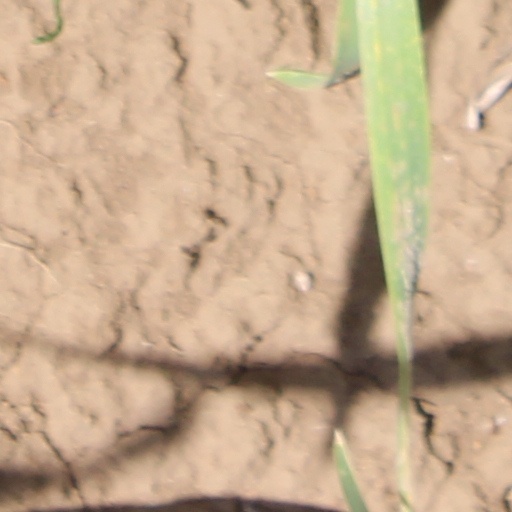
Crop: wheat